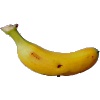
Label: Banana Lady Finger 1